Mardi Gras in Mobile, Alabama

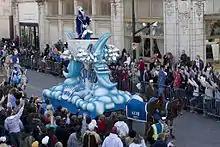
Knights of Revelry members tossing throws from atop a float in 2010.

The design, construction and decoration of Mardi Gras floats is a year-round business in Mobile. Several companies along the Gulf Coast do no other work than building floats. The larger floats in Mobile's parades are designed to hold about 15 or 16 adults and their throws. City regulations stipulate length, width and height of floats, to ensure that the floats can safely navigate the narrow streets and tight turns of downtown.